Halo hat

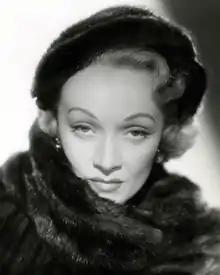
Marlene Dietrich wore a discreet halo-brimmed fur hat in "No Highway", 1951

"Halo hats are so new" declared an advert in a US newspaper in 1931. A 1934 Sears catalogue featured a halo hat design as part of its Loretta Young collection, adding: "Take advantage of Loretta Young's fashion judgement and wear this new off-the-face hat! It's "different" ... There's something of the angel's halo and something of the bucaneer's bravado in its dramatic, folded-back brim".